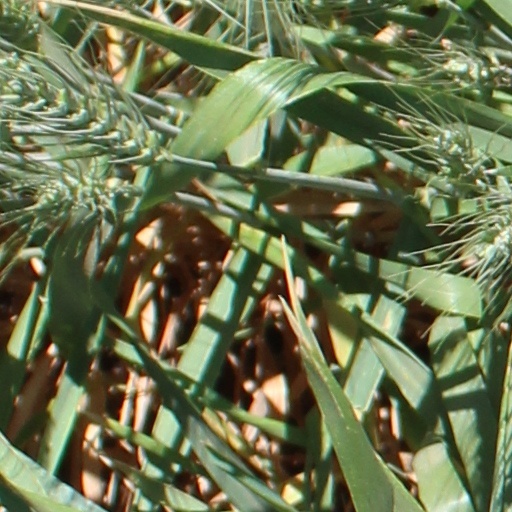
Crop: wheat